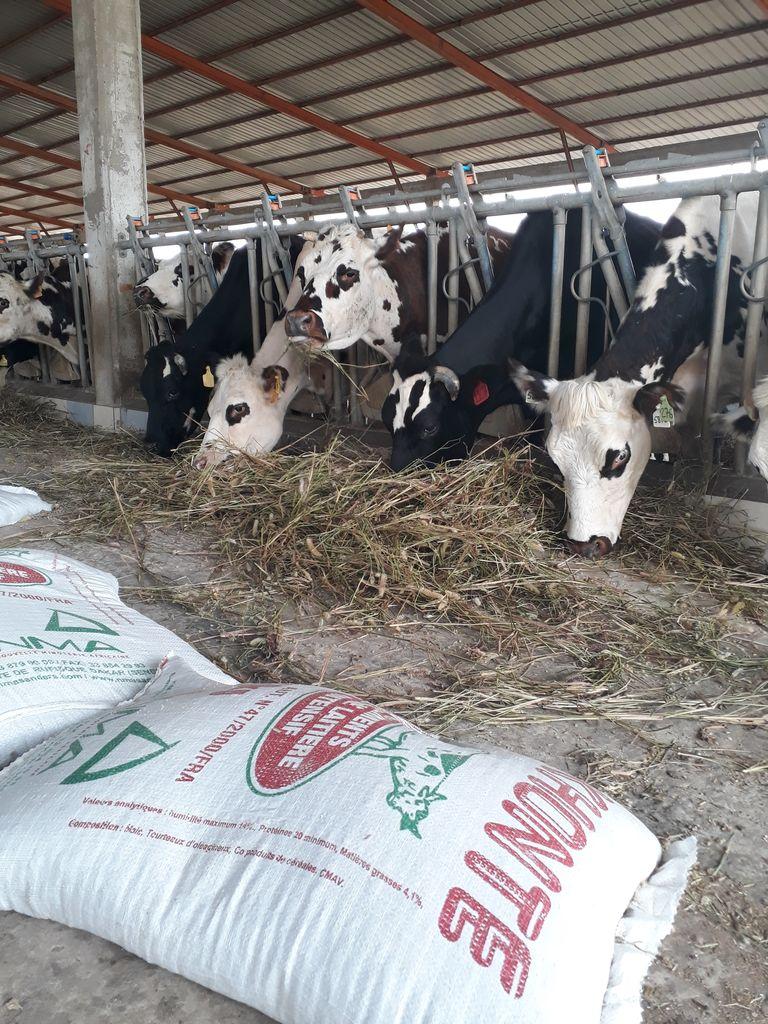
Kuna ng'ombe hapa ambao wamewekwa ili wakule nyasi ili baadaye waende wakapewe maji. Na nyumba yao imejengwa kwa njia ya kisasa.